Nick Olczyk

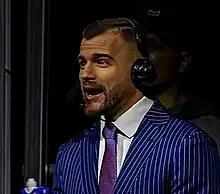
Olczyk reporting during a Seattle Kraken game in 2023.

Nick Olczyk (born October 4, 1996) is an American sports analyst for the Utah Mammoth. He previously worked as a broadcaster for the Seattle Kraken, the Chicago Blackhawks, and the Indy Fuel, the Blackhawks' minor-league affiliate.